Linda Lingle

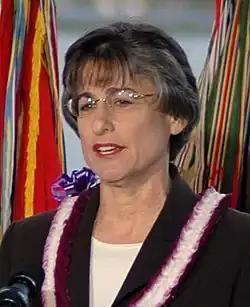
Linda Lingle in December 2006

In 2006, Lingle announced her candidacy for re-election as Governor of Hawaii. In the Democratic Party, many people were speculated to run, but many of them declined, including State Senator Colleen Hanabusa, then Senate President Bobby Bunda, former Congressman Ed Case (who ran for U.S. Senate), U.S. Congressman Neil Abercrombie, and Hawaii County Mayor Harry Kim. Despite the difficulty of finding an opponent for Lingle, former state senator Randy Iwase decided to run for governor. In the primary election he easily defeated Waianae Harbormaster William Aila Jr., and ended up with former Big Island State Senator Malama Solomon as his running mate. Over the course of the campaign, Iwase was considered an underdog who had only spent $340,000, compared to Lingle's $6 million; in his ads, he attacked Lingle over her relationship with President Bush. Governor Lingle won by the largest margin in state history, 63 percent to 35 percent.